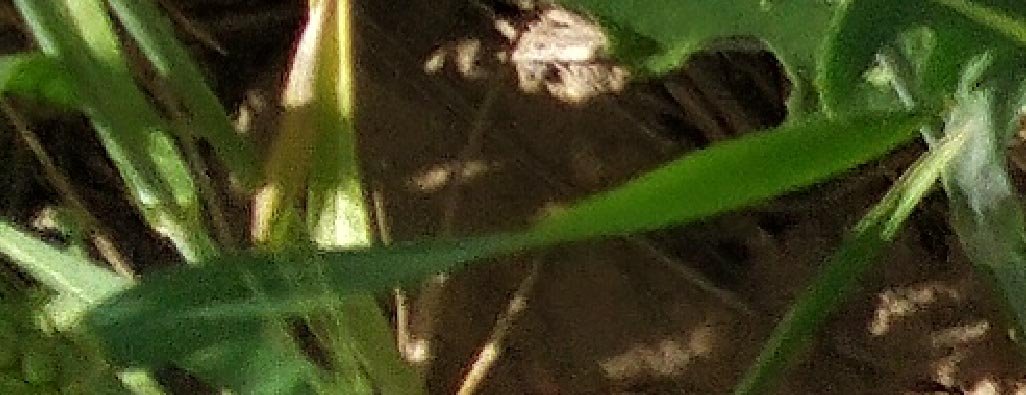
Label: Wheat___Healthy